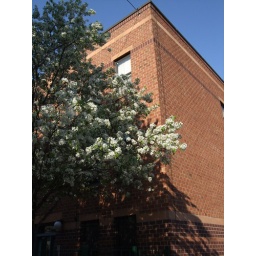
I thought the light hitting my building with the tree in bloom looked pretty as I waited for the bus today.